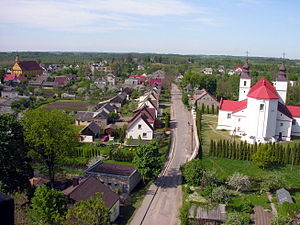
Varniai
Varniai er en by i Telšiai apskritis i det vestlige Litauen. I middelalderen blev byen kendt som Medininkai.